Transport in Dorset

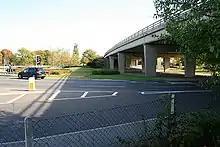
The A348 road runs over the bridge at Fleetsbridge, Poole.

The A347 road runs north-south. Its northern end is at Ferndown and from there it runs south on New Road through West Parley. At Northbourne Roundabout, the route continues onto Wimborne Road. The A347 turns into Whitelegg Way and continues around the north east boundary of Northbourne to the Redhill Roundabout where it goes south, coming off Wimborne Road onto Redhill Avenue. At the Ensbury Park junction the route crosses straight onto Boundary Road which continues to the Boundary Roundabout by Bournemouth University. The A347 road goes eastwards along Talbot Avenue, cross the Talbot Roundabout and straight to the East Avenue Roundabout where the route re-joins Wimborne Road at South Winton. Wimborne Road turns immediately south at Cemetery Junction and the A347 road follows it to Richmond Hill Roundabout where the route terminates.